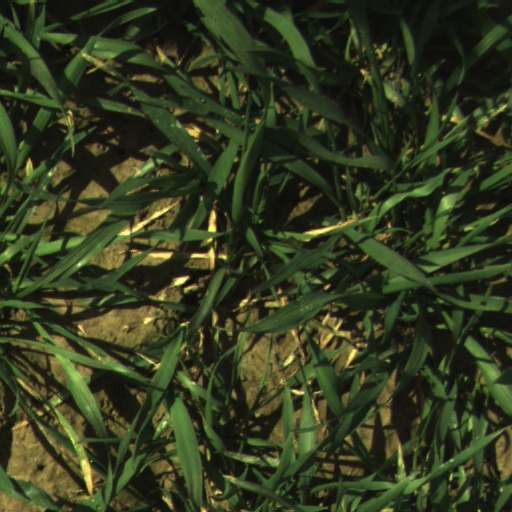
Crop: wheat